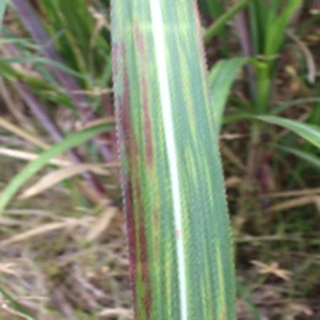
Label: sugarcane_bacterial_blight